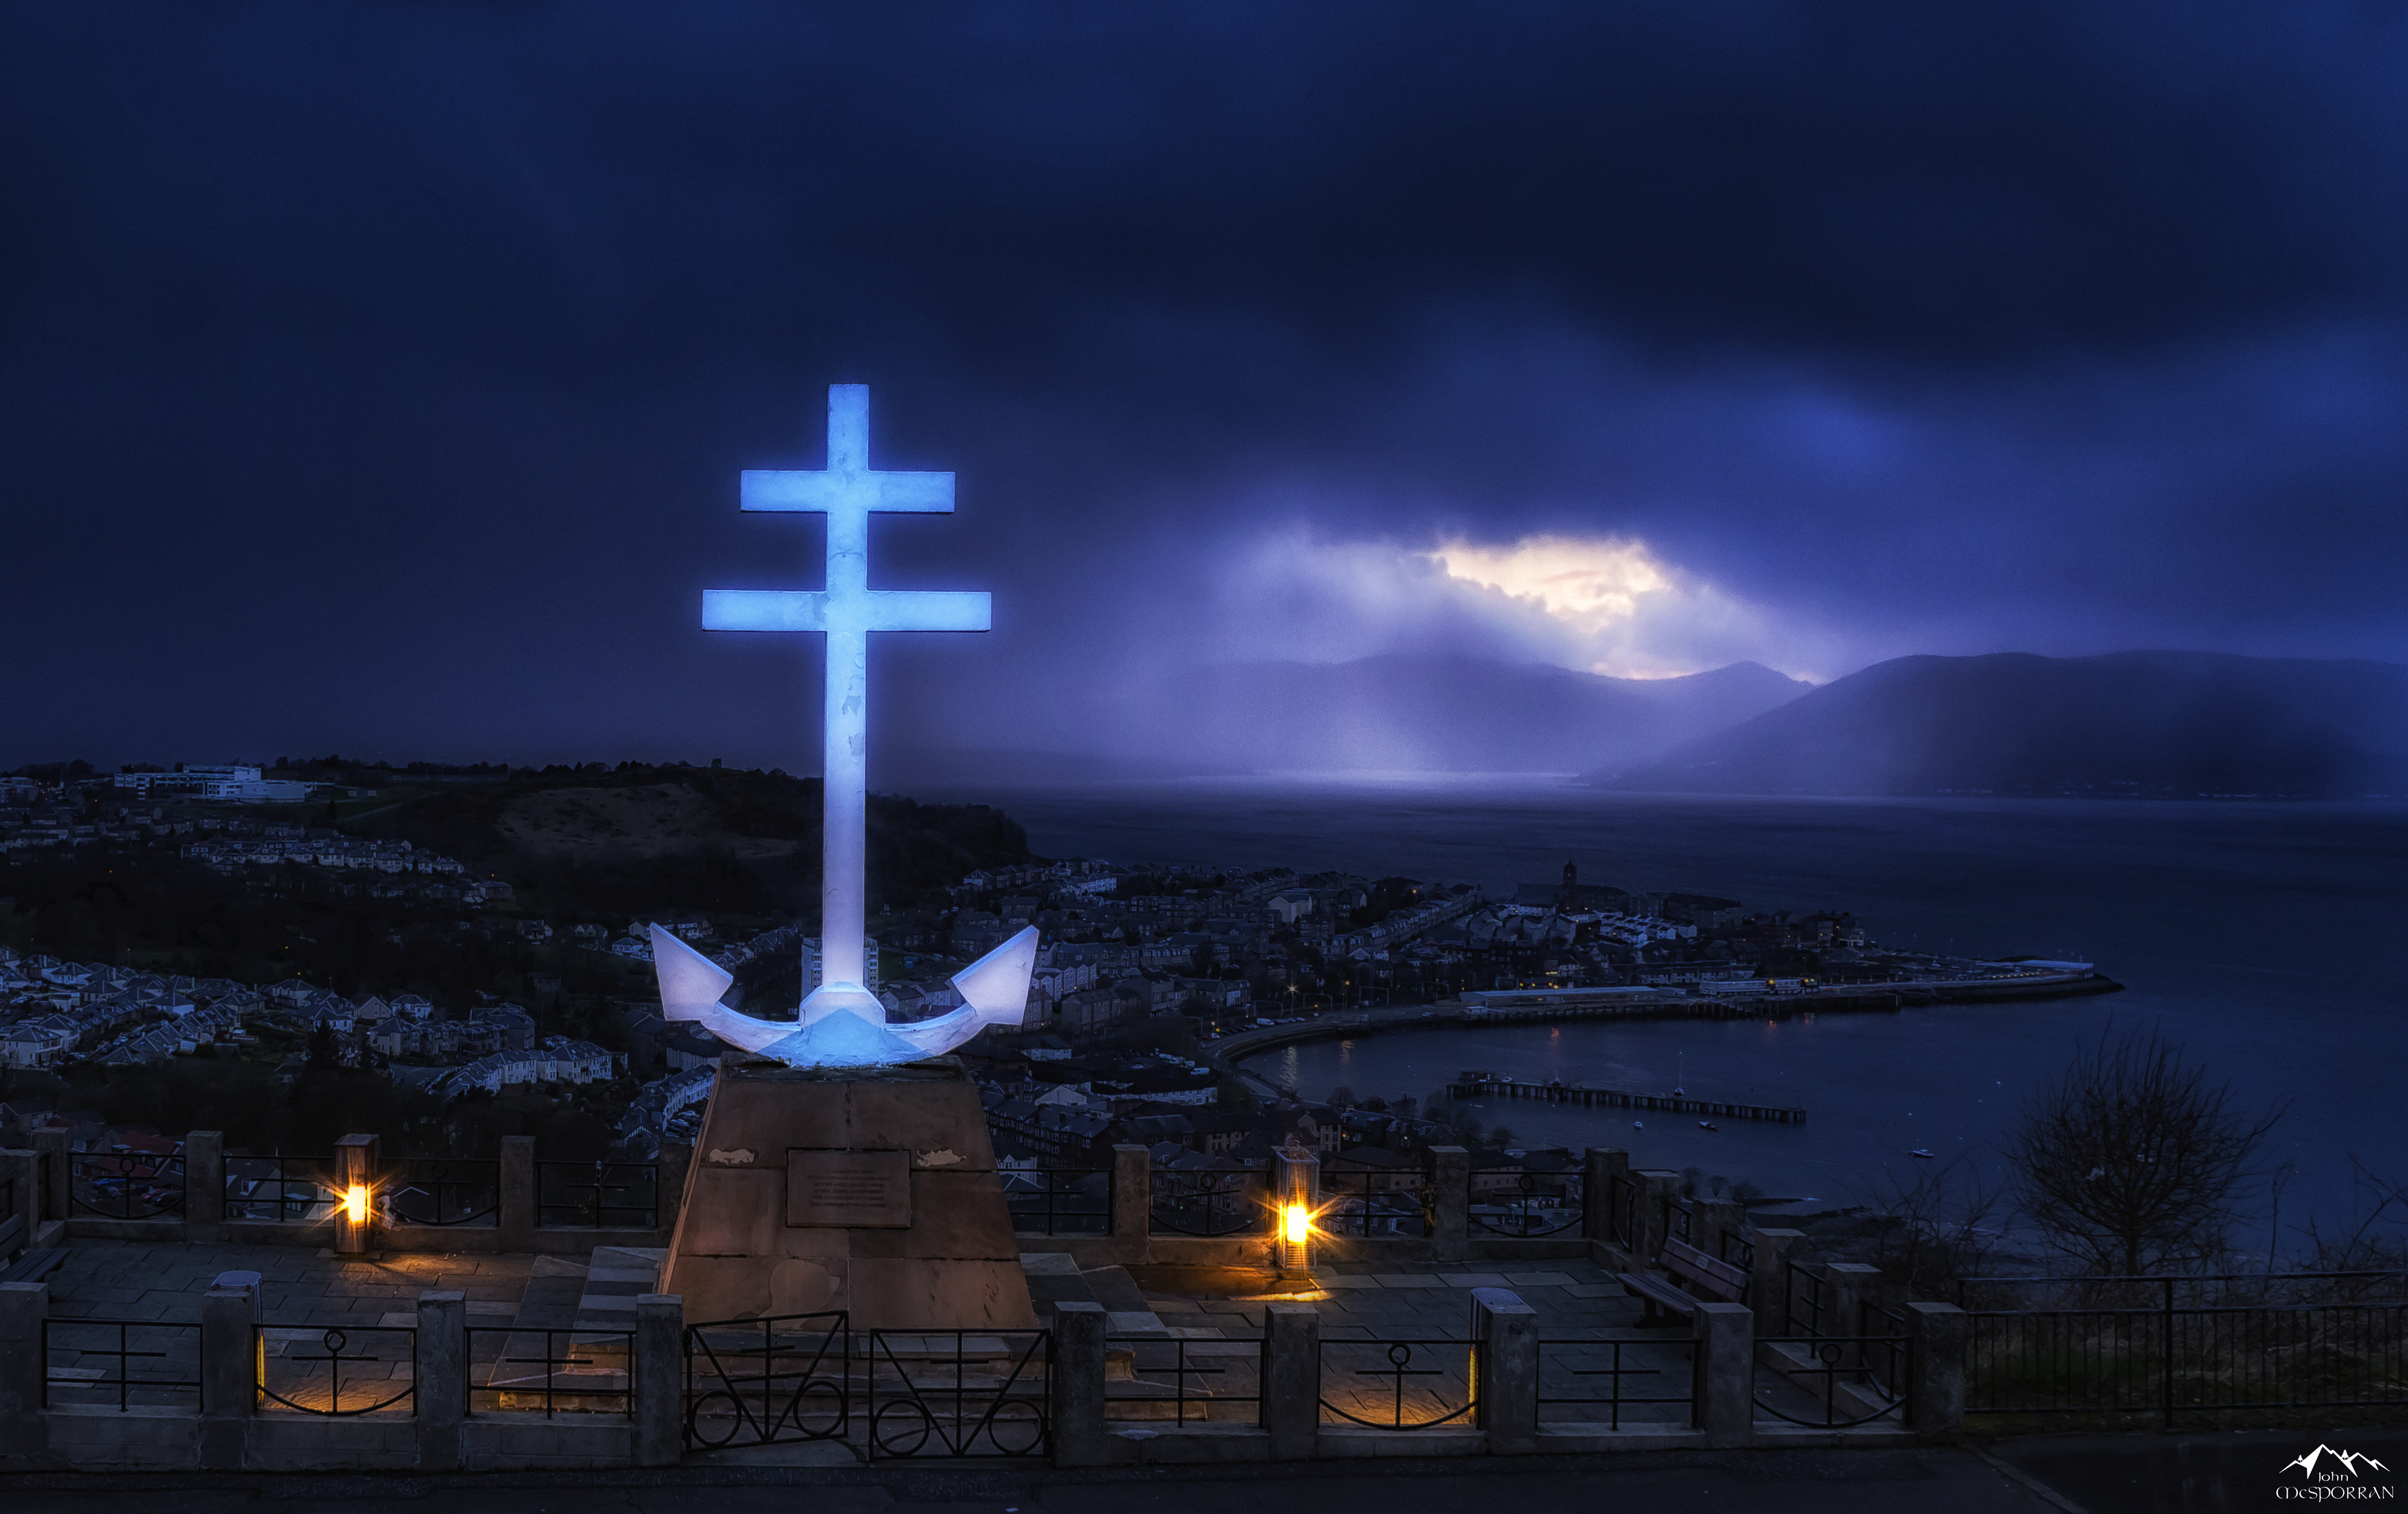
light, cloud, sky, night, dusk, evening, reflection, landmark, darkness, electricity, lighting, lightning, moonlight, scotland, warmemorial, clyde, firthofclyde, greenock, gourock, freefrench, lylehill, freefrenchcross